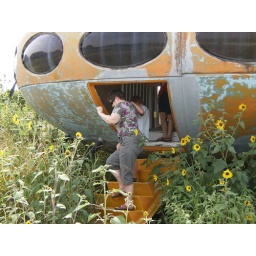
A 1960's space ship style building sits abandoned in Rockwall County